Suggestionata

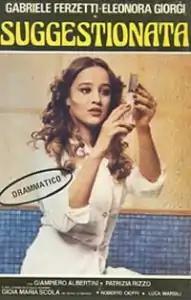

Suggestionata is a 1978 Italian drama film directed by Alfredo Rizzo and starring Eleonora Giorgi and Gabriele Ferzetti.